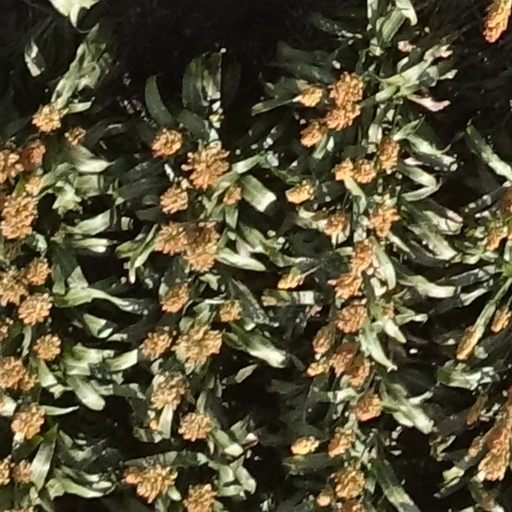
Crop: sorghum